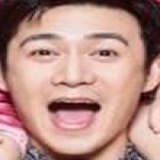
diễn viên Lục Nghị